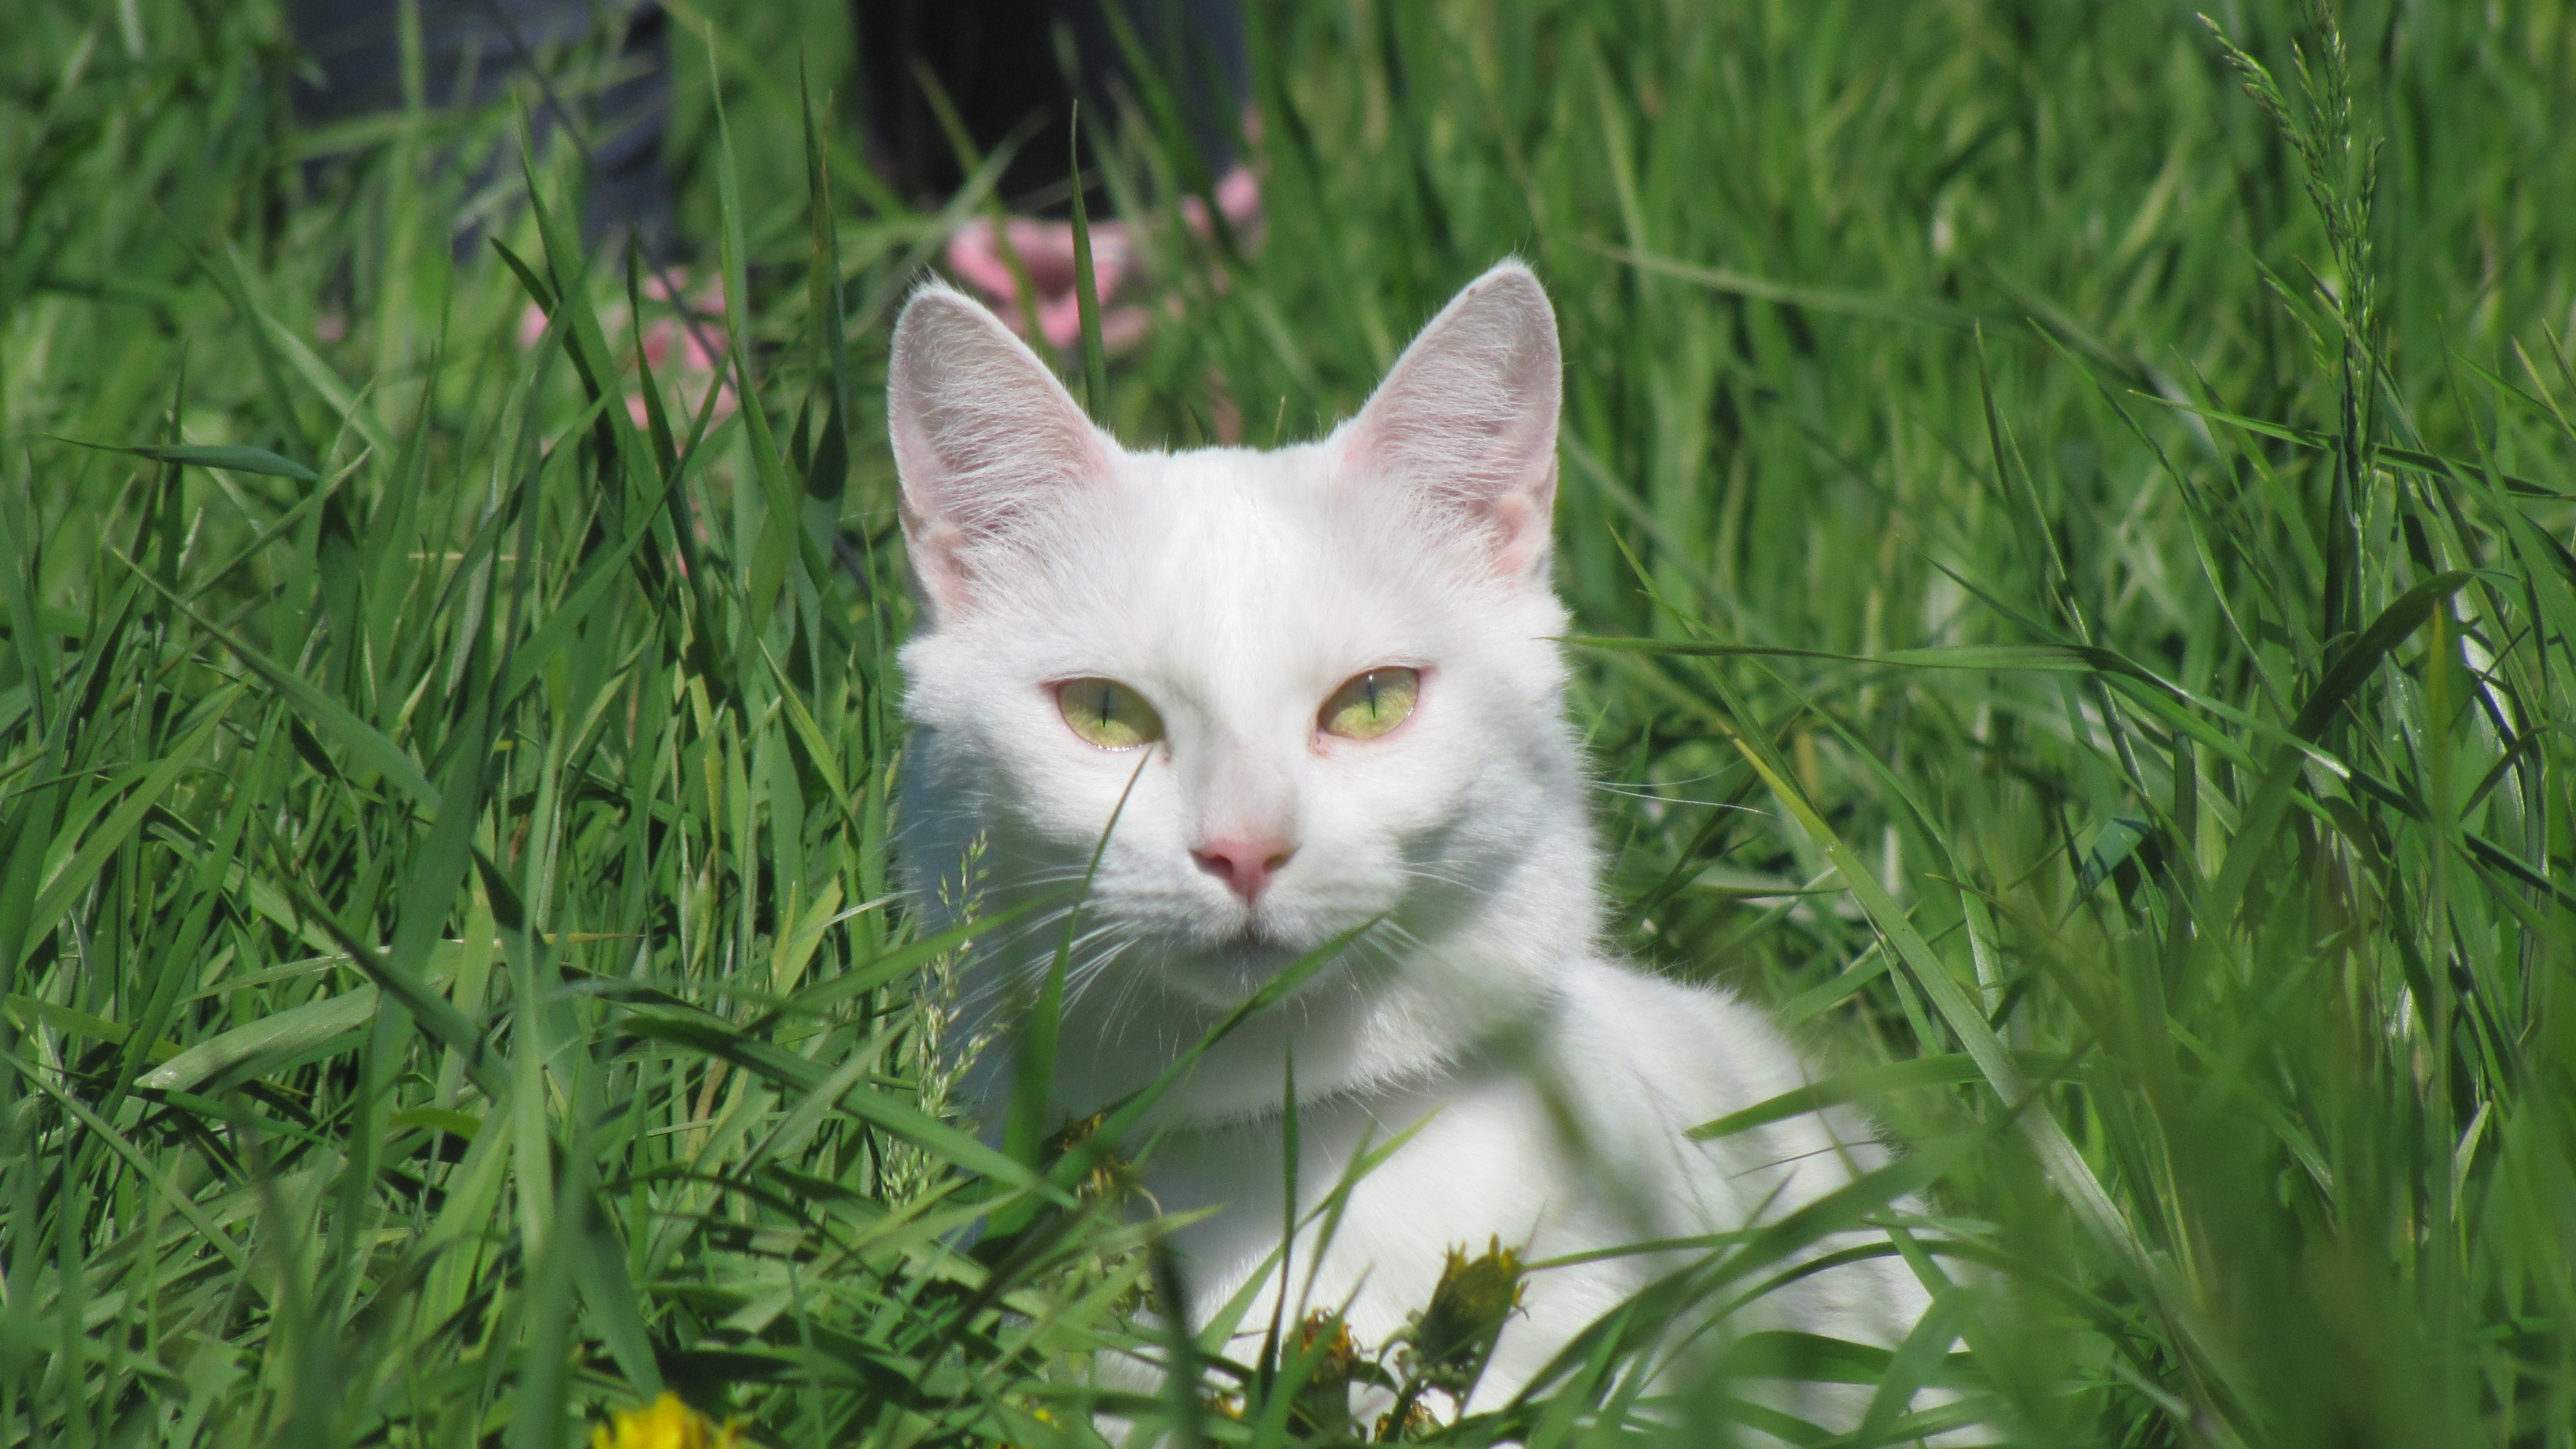
grass, white, flower, green, kitten, cat, mammal, fauna, whiskers, animals, vertebrate, gaze, cat's eyes, small to medium sized cats, cat like mammal, domestic short haired cat